Demographics of the Faroe Islands

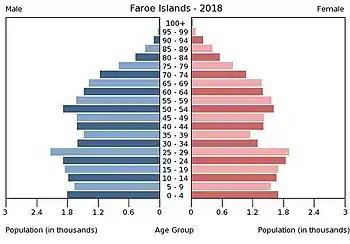

The following demographic statistics are from the CIA World Factbook, unless otherwise indicated.